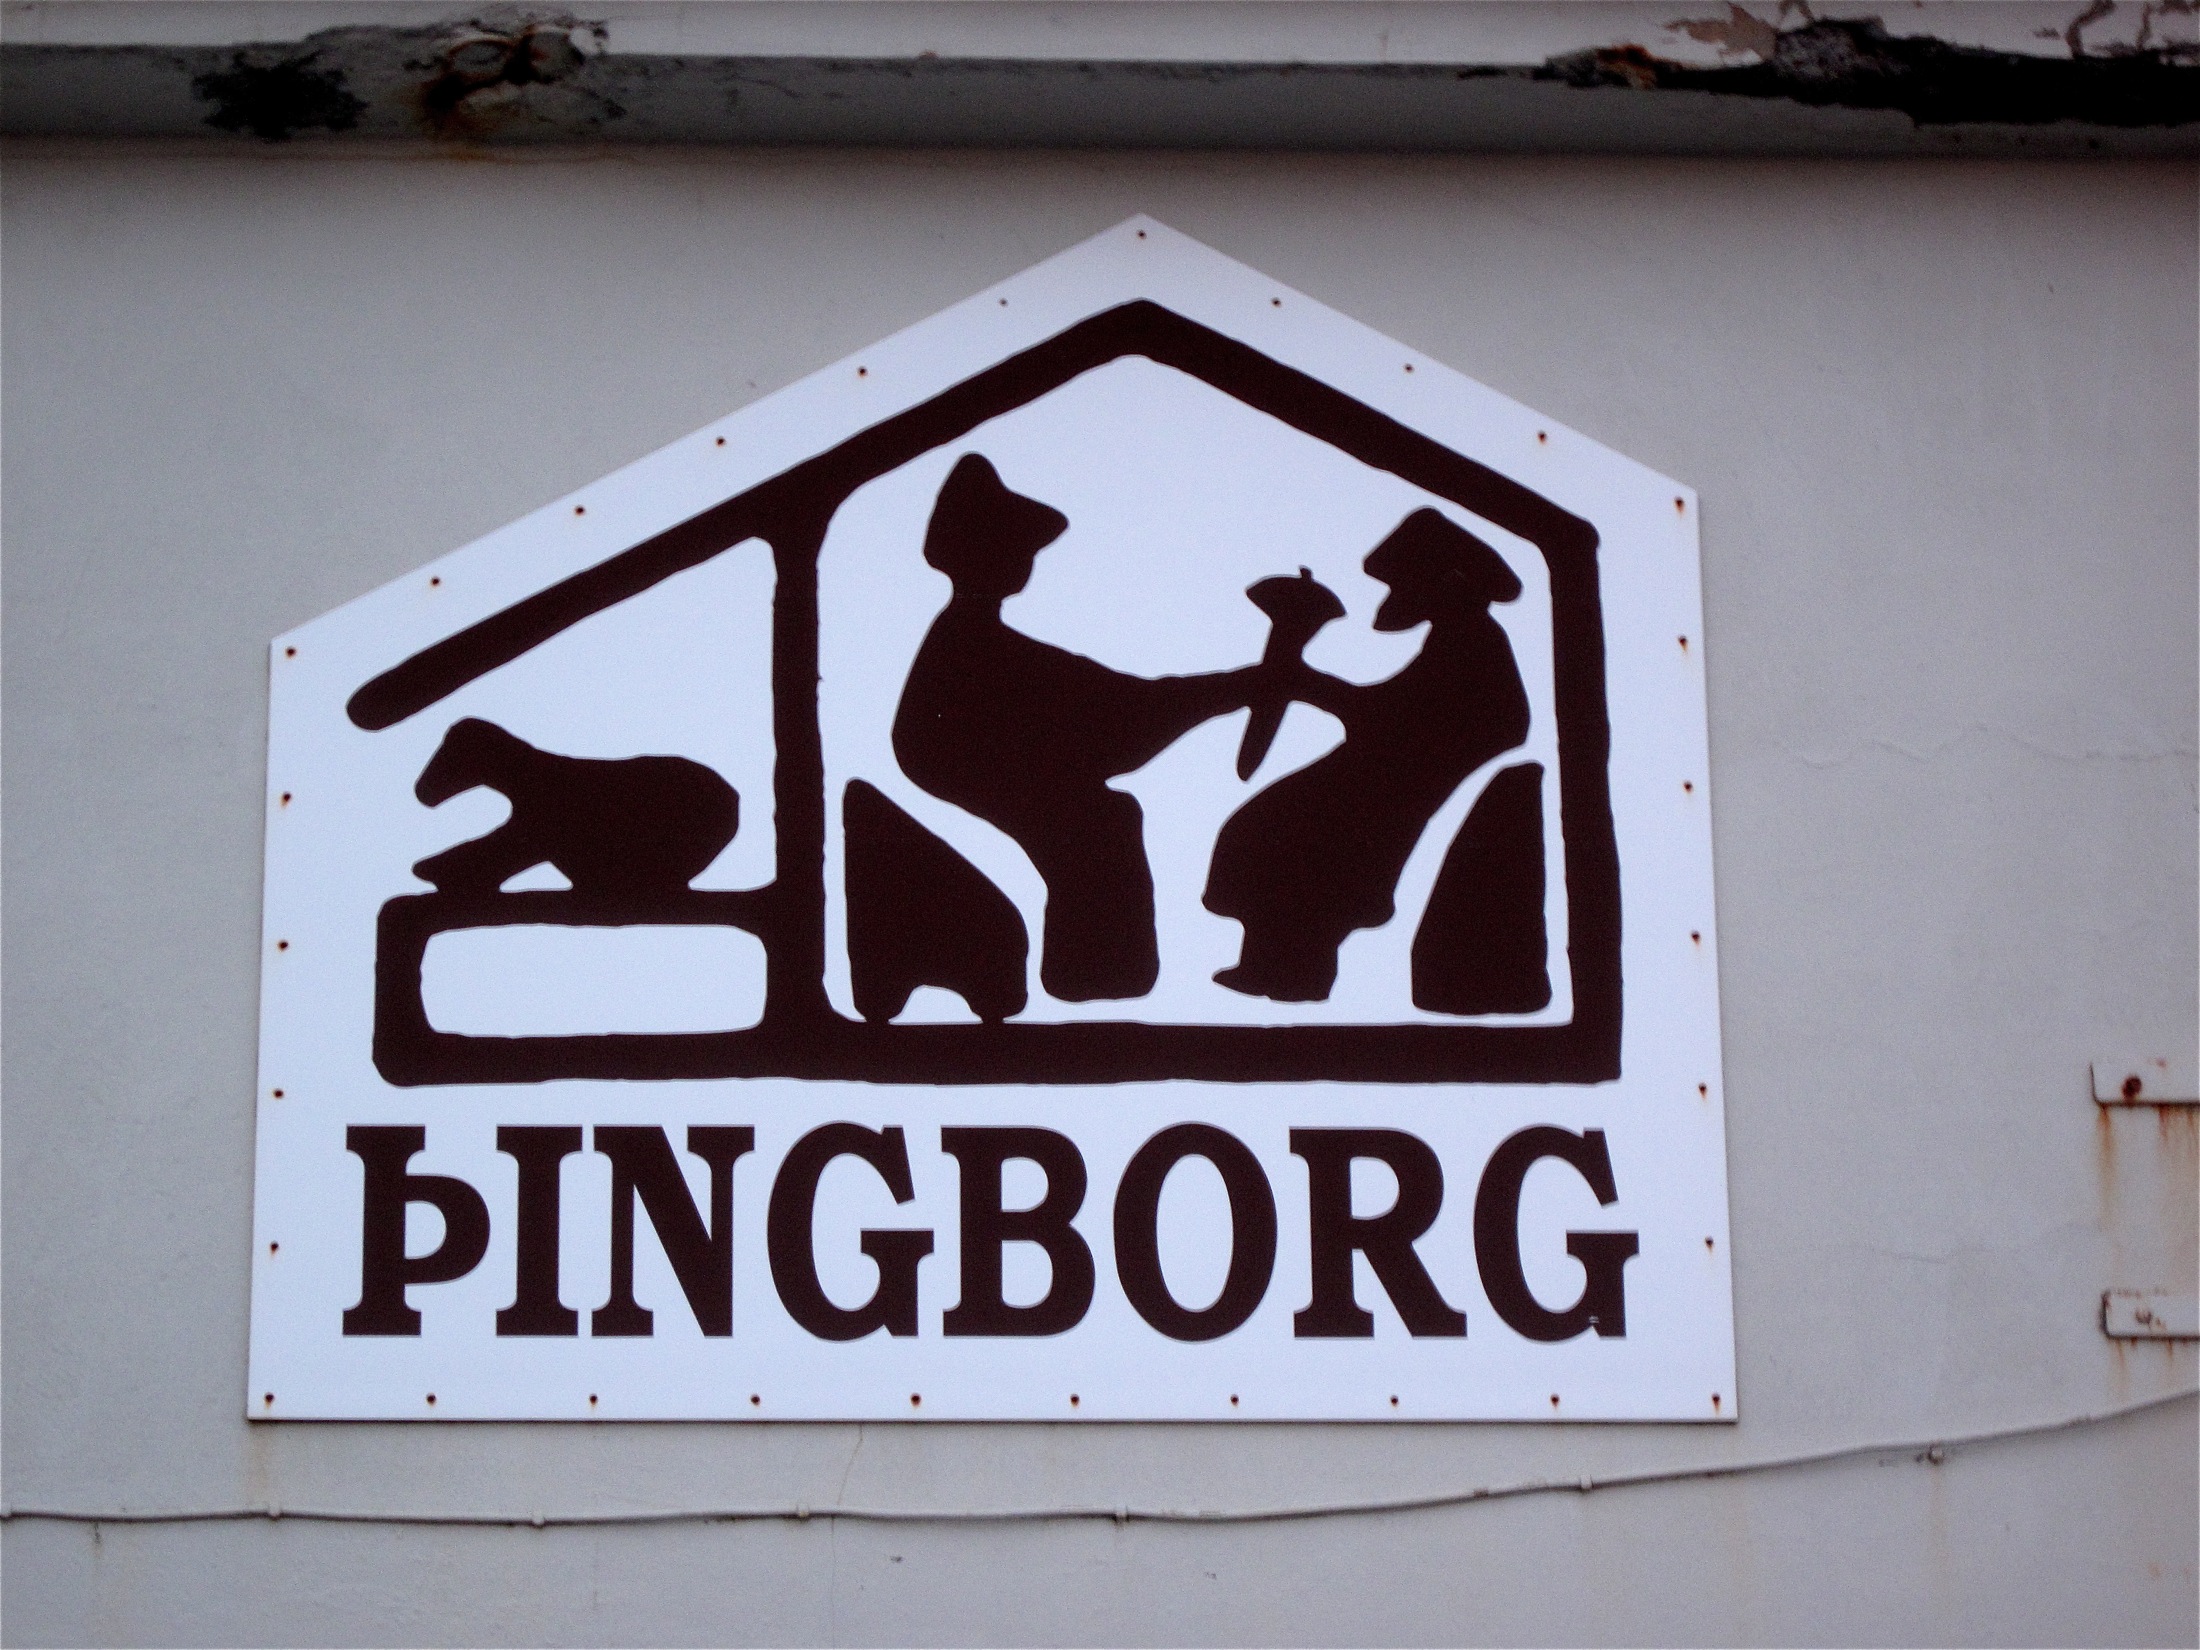
white, advertising, sign, iceland, street sign, signage, art, shape